Australia women's national wheelchair basketball team at the 2012 Summer Paralympics

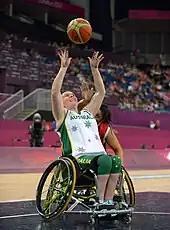
Amanda Carter in the match against Mexico

The loss to Canada meant that the Gliders needed a win against the Netherlands, who were considered one of the competition's best teams, and who had beaten Canada. Crispin told the media that "We will go out like we have in every other game and stick to our game plan and hopefully we'll come out on top".